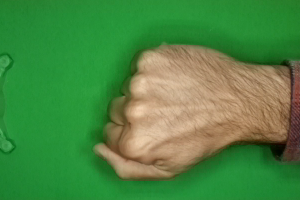
Label: rock